Echos

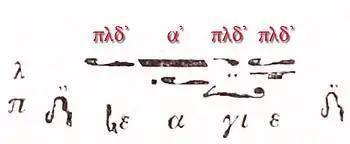
Traditional enechema of (Chrysanthos 1832, 140—§316)

The have changed between the Byzantine and the Orthodox octoechos today.